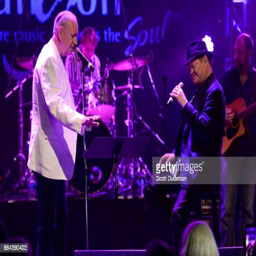
psychedelic rock artist and pop artist of rock artist perform onstage